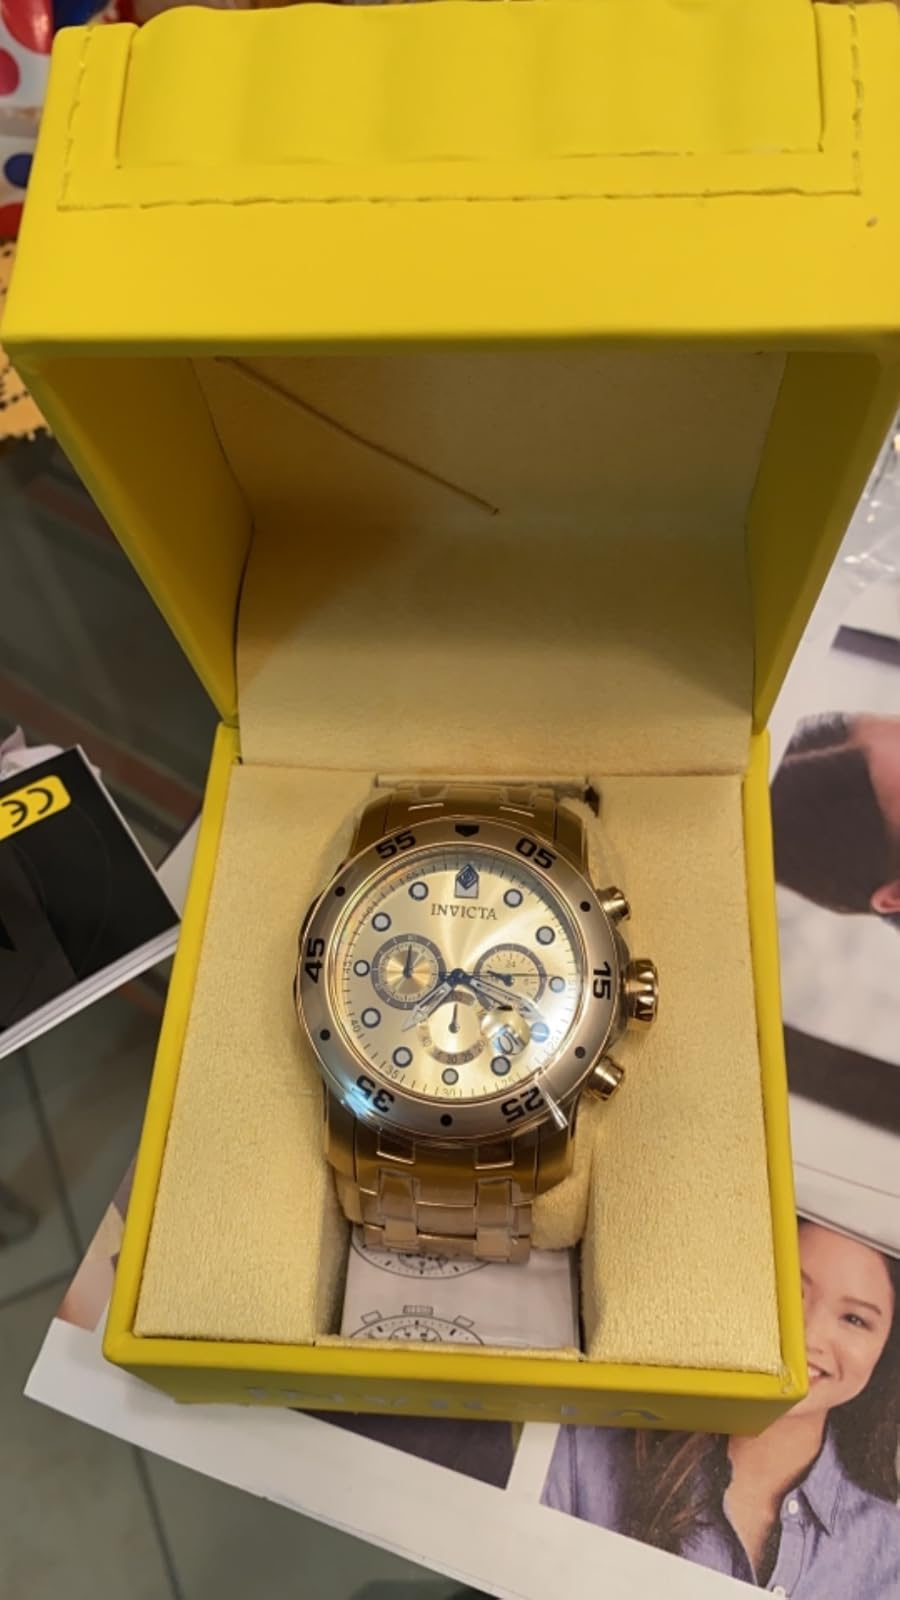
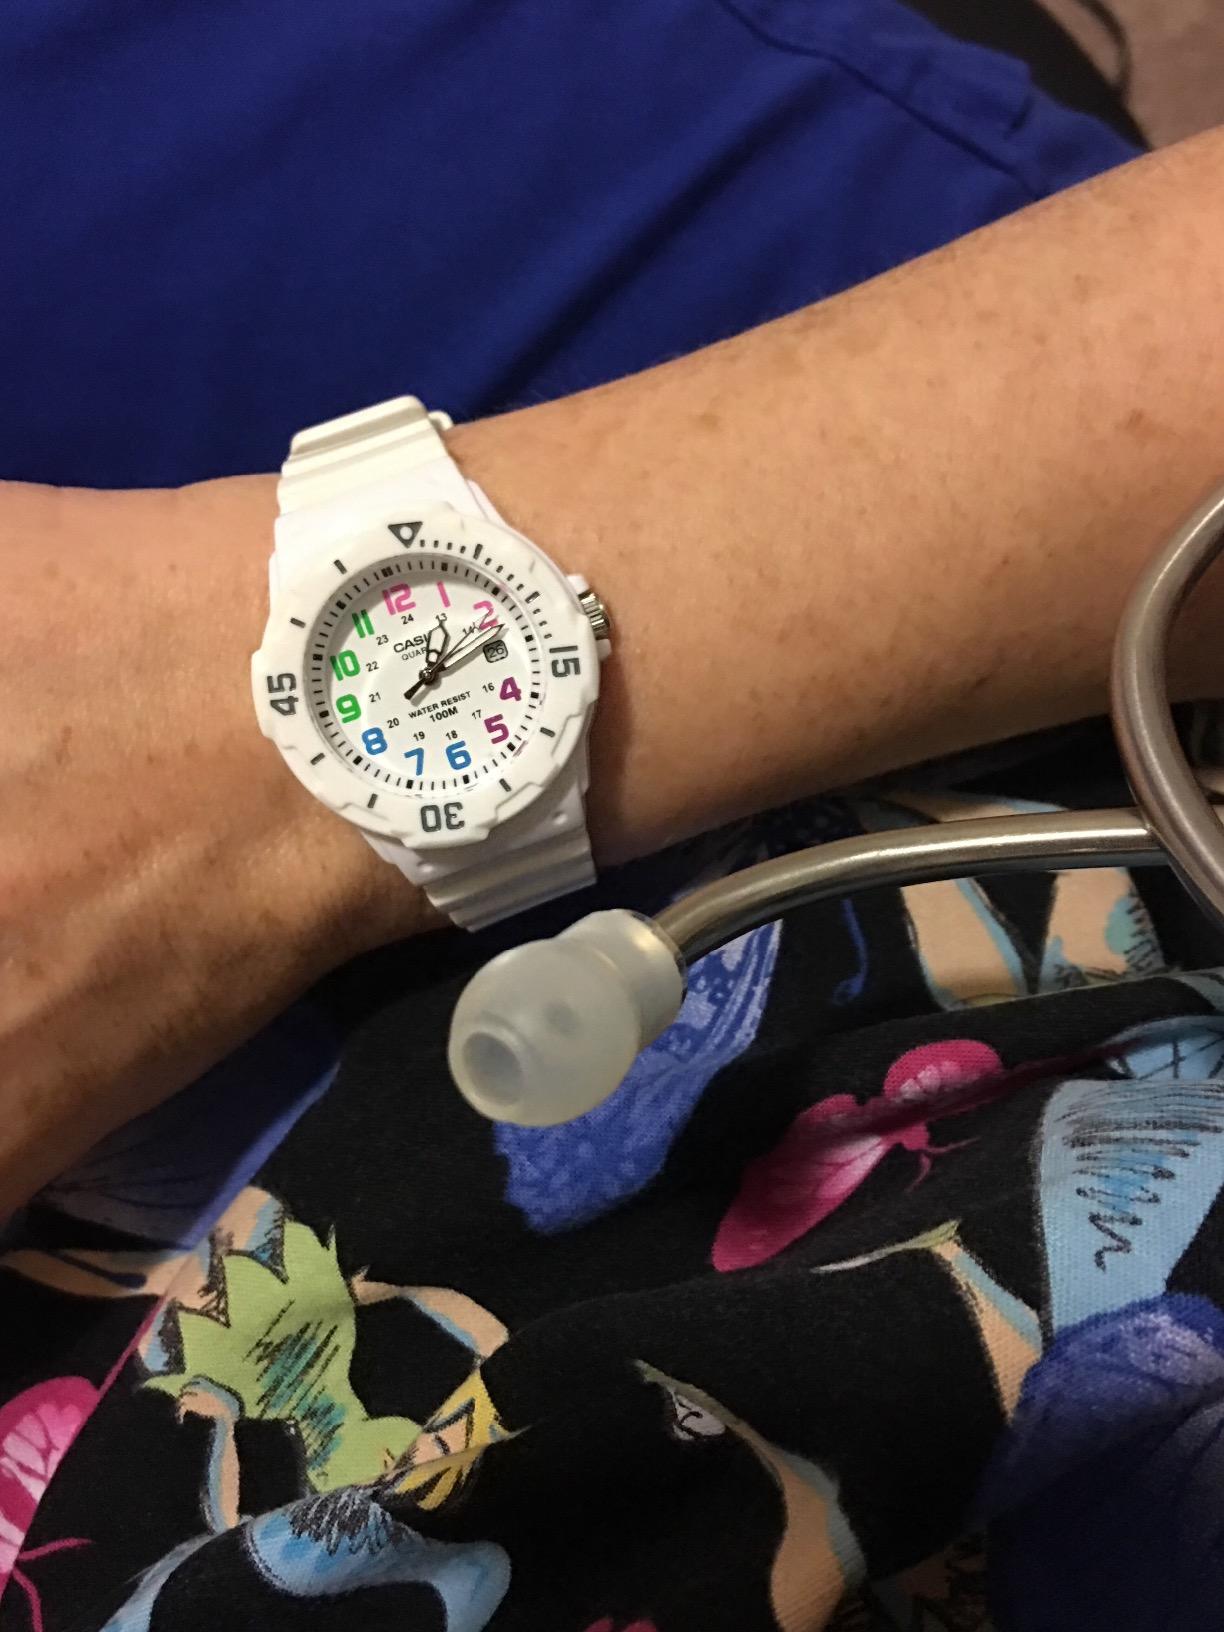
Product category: accessories_watch
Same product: no